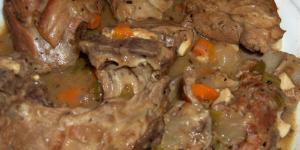
cordero a la cazuela